Bighorn Airways

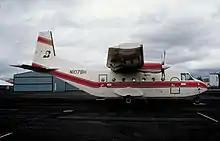
A Bighorn Airways CASA C-212-CC

Bighorn Airways is an American charter company based in Sheridan, Wyoming, United States. It operates domestic charter passenger and cargo services, including contract services. Its main base is Sheridan County Airport.